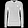
Label: Pullover